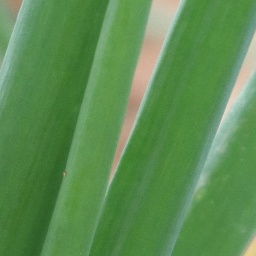
Label: healthy